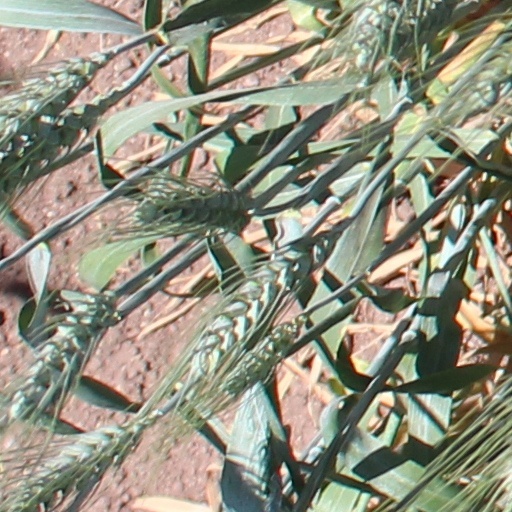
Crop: wheat